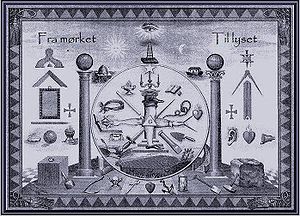
Frimurerhave
En frimurerhave er et haveanlæg hvor man har forsøgt at udtrykke tanker fra frimurernes verden. Det kan gøres mere eller mindre udtalt med frimureriske symboler eller måden haven i øvrigt er indrettet.